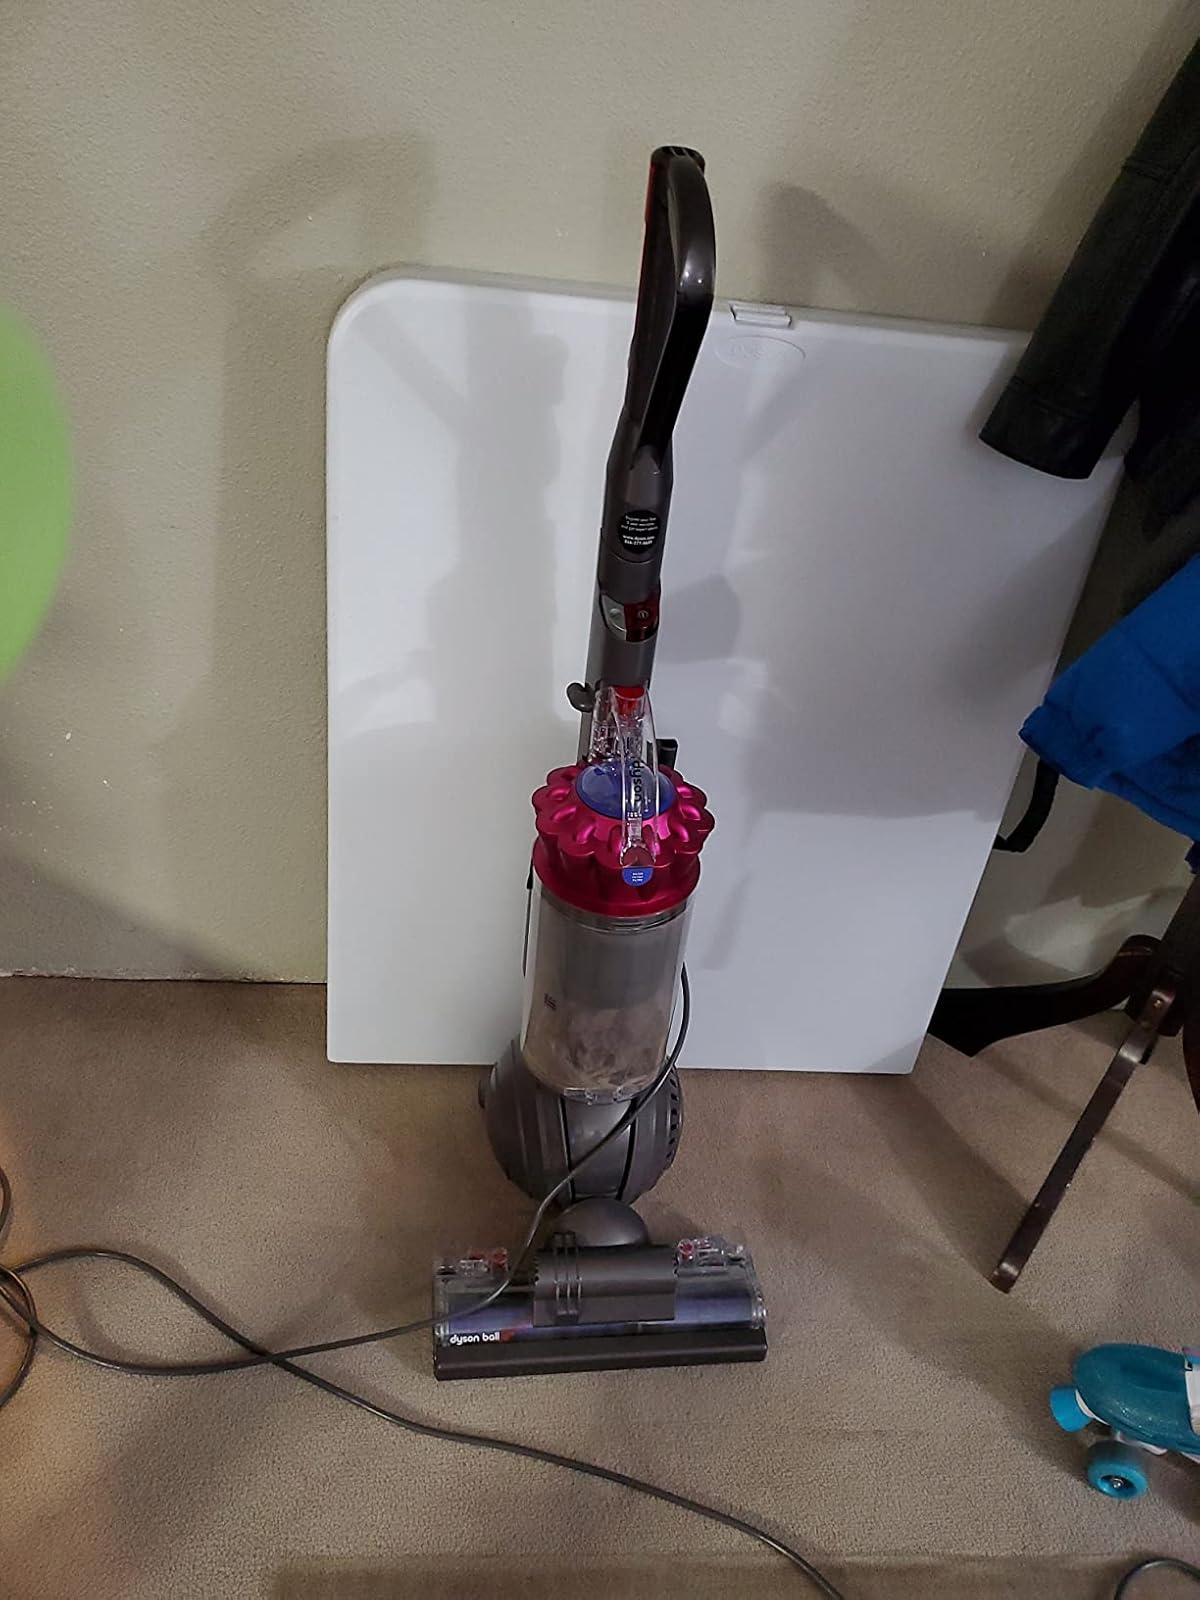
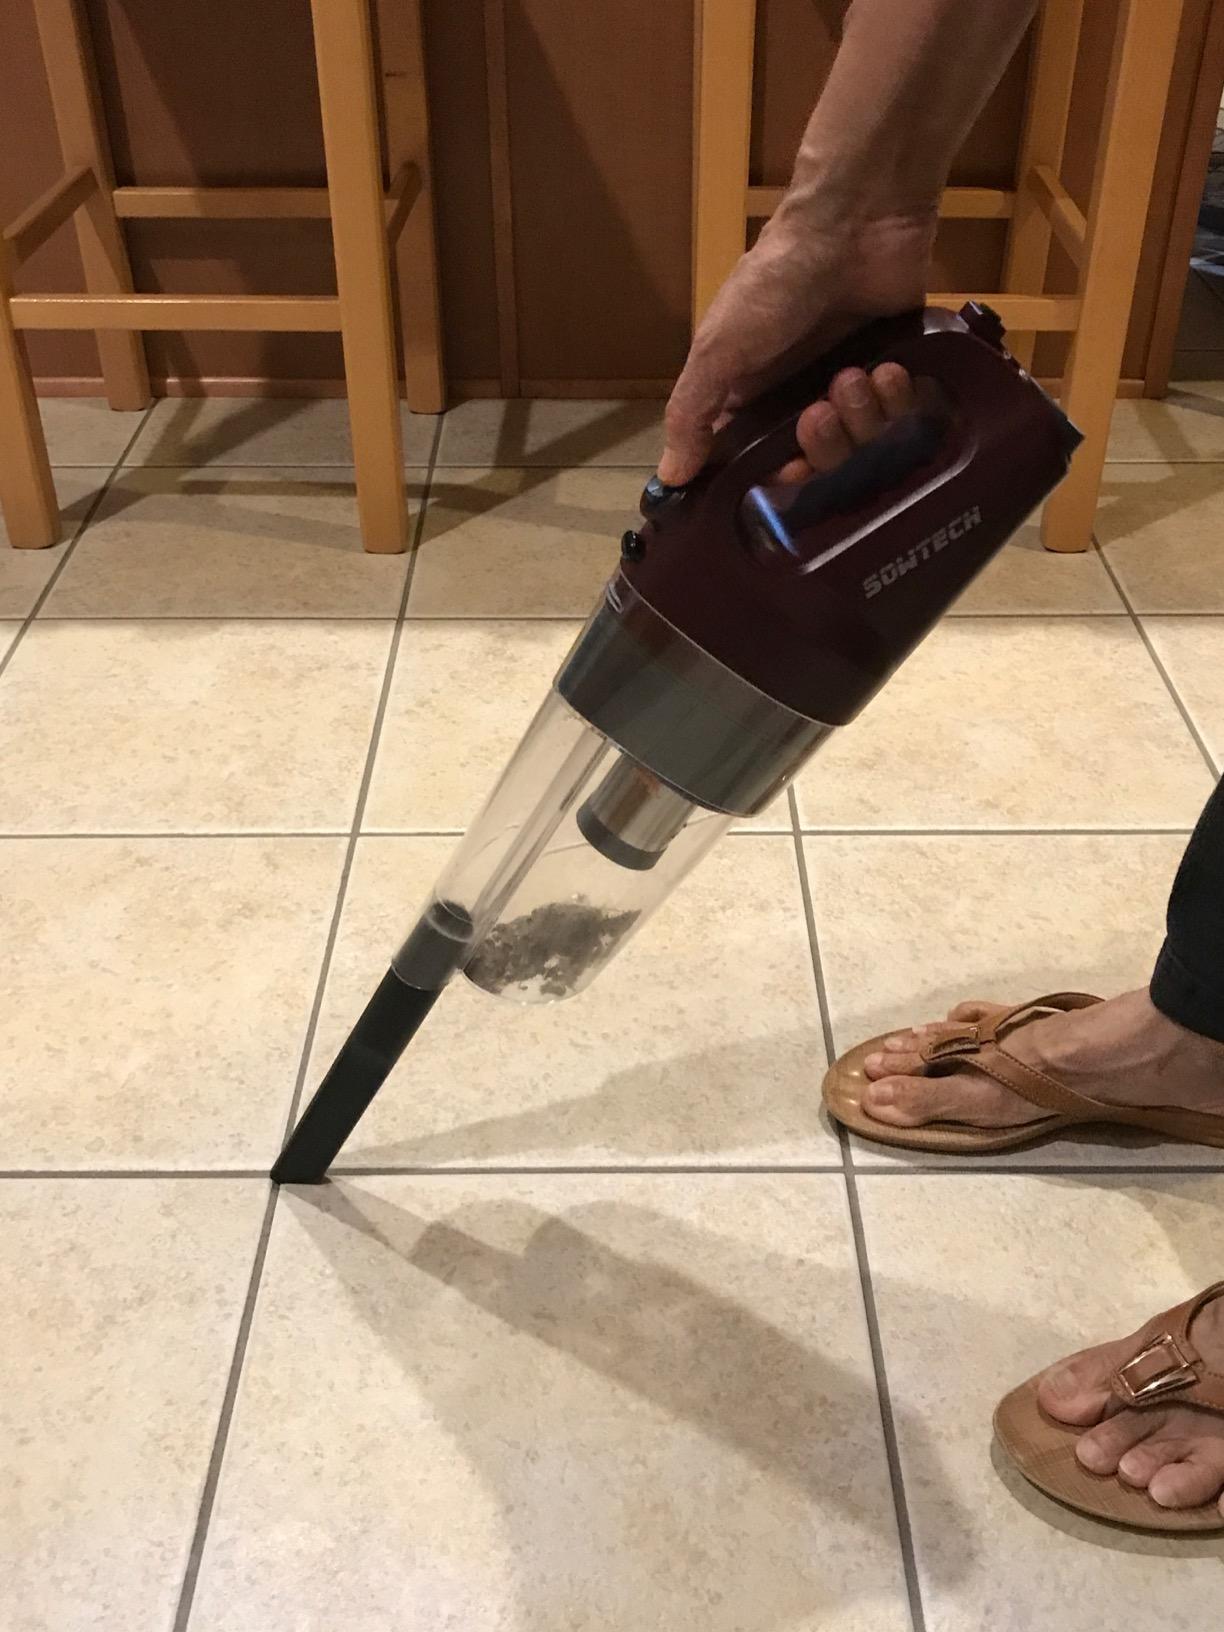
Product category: items_vacuum
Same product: no